Craigmillar Festival Society

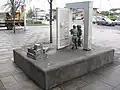
Helen Crummy memorial statue depicting the story that began the Craigmillar Festival Society.

The Craigmillar Festival Society (CFS) was a community arts organisation in the Craigmillar area of Edinburgh, Scotland, that ran from 1962 to 2002. It is regarded as an important contributor to the Community Arts Movement. Many of its productions from 1967 onwards involved Craigmillar Castle.